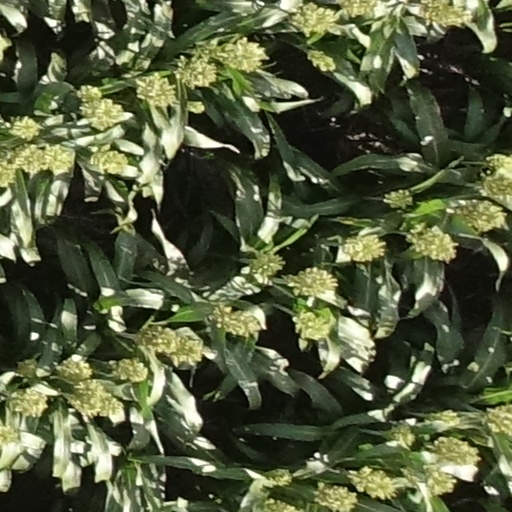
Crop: sorghum